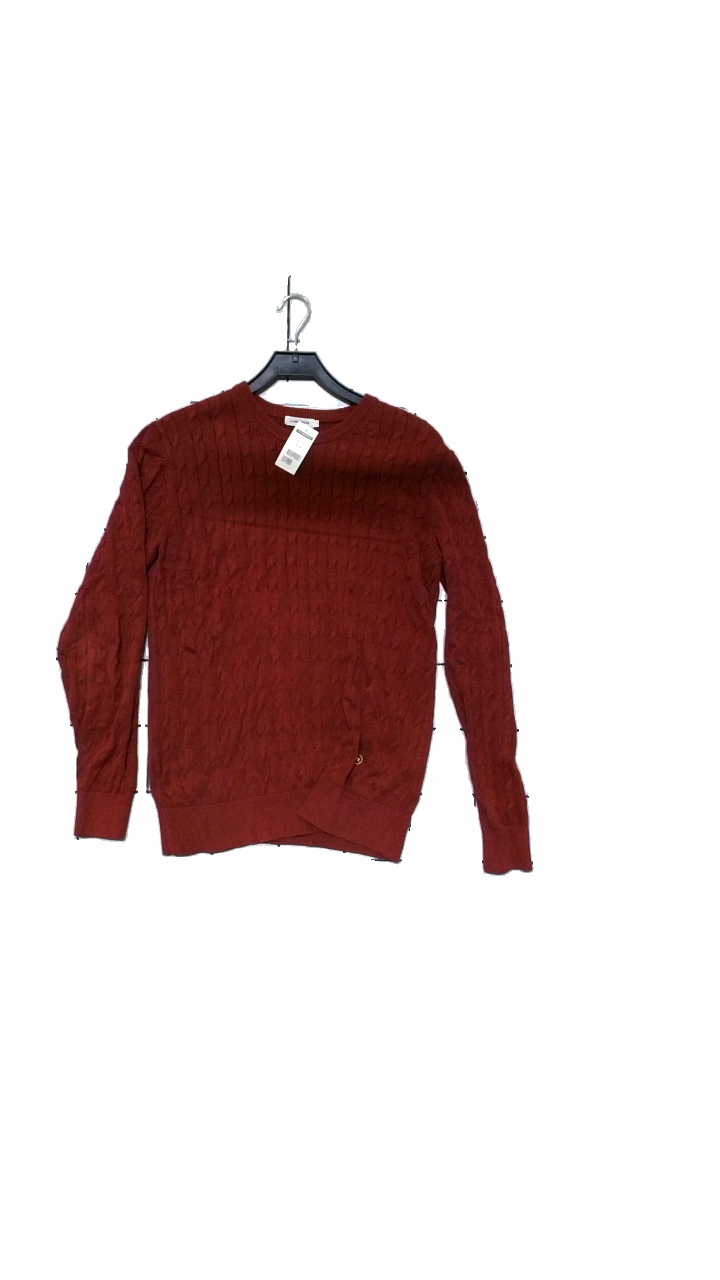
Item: Sweater (Men)
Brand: J.lindeberg
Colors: Brown, Red
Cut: Regular
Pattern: Embroidered
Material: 100% cotton
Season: Winter
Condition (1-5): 2
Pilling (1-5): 3
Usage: Reuse
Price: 100-150